Battle of Skuodas (1259)

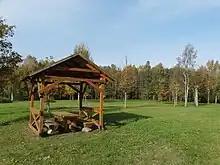
Place of the battle of Skuodas, Luknės, Lithuania

The Battle of Skuodas or Schoden was a medieval battle fought in ca. 1259 near Skuodas in present-day Lithuania during the Lithuanian Crusade. The Samogitian army of 3,000 invaded Courland and on their way back defeated the Livonian Order, killing 33 knights and many more low-rank soldiers. In terms of knights killed, it was the eighth largest defeat of the Livonian Order in the 13th century. This victory led to a Semigallian insurrection against the Livonian crusaders, which lasted from 1259 to 1272.